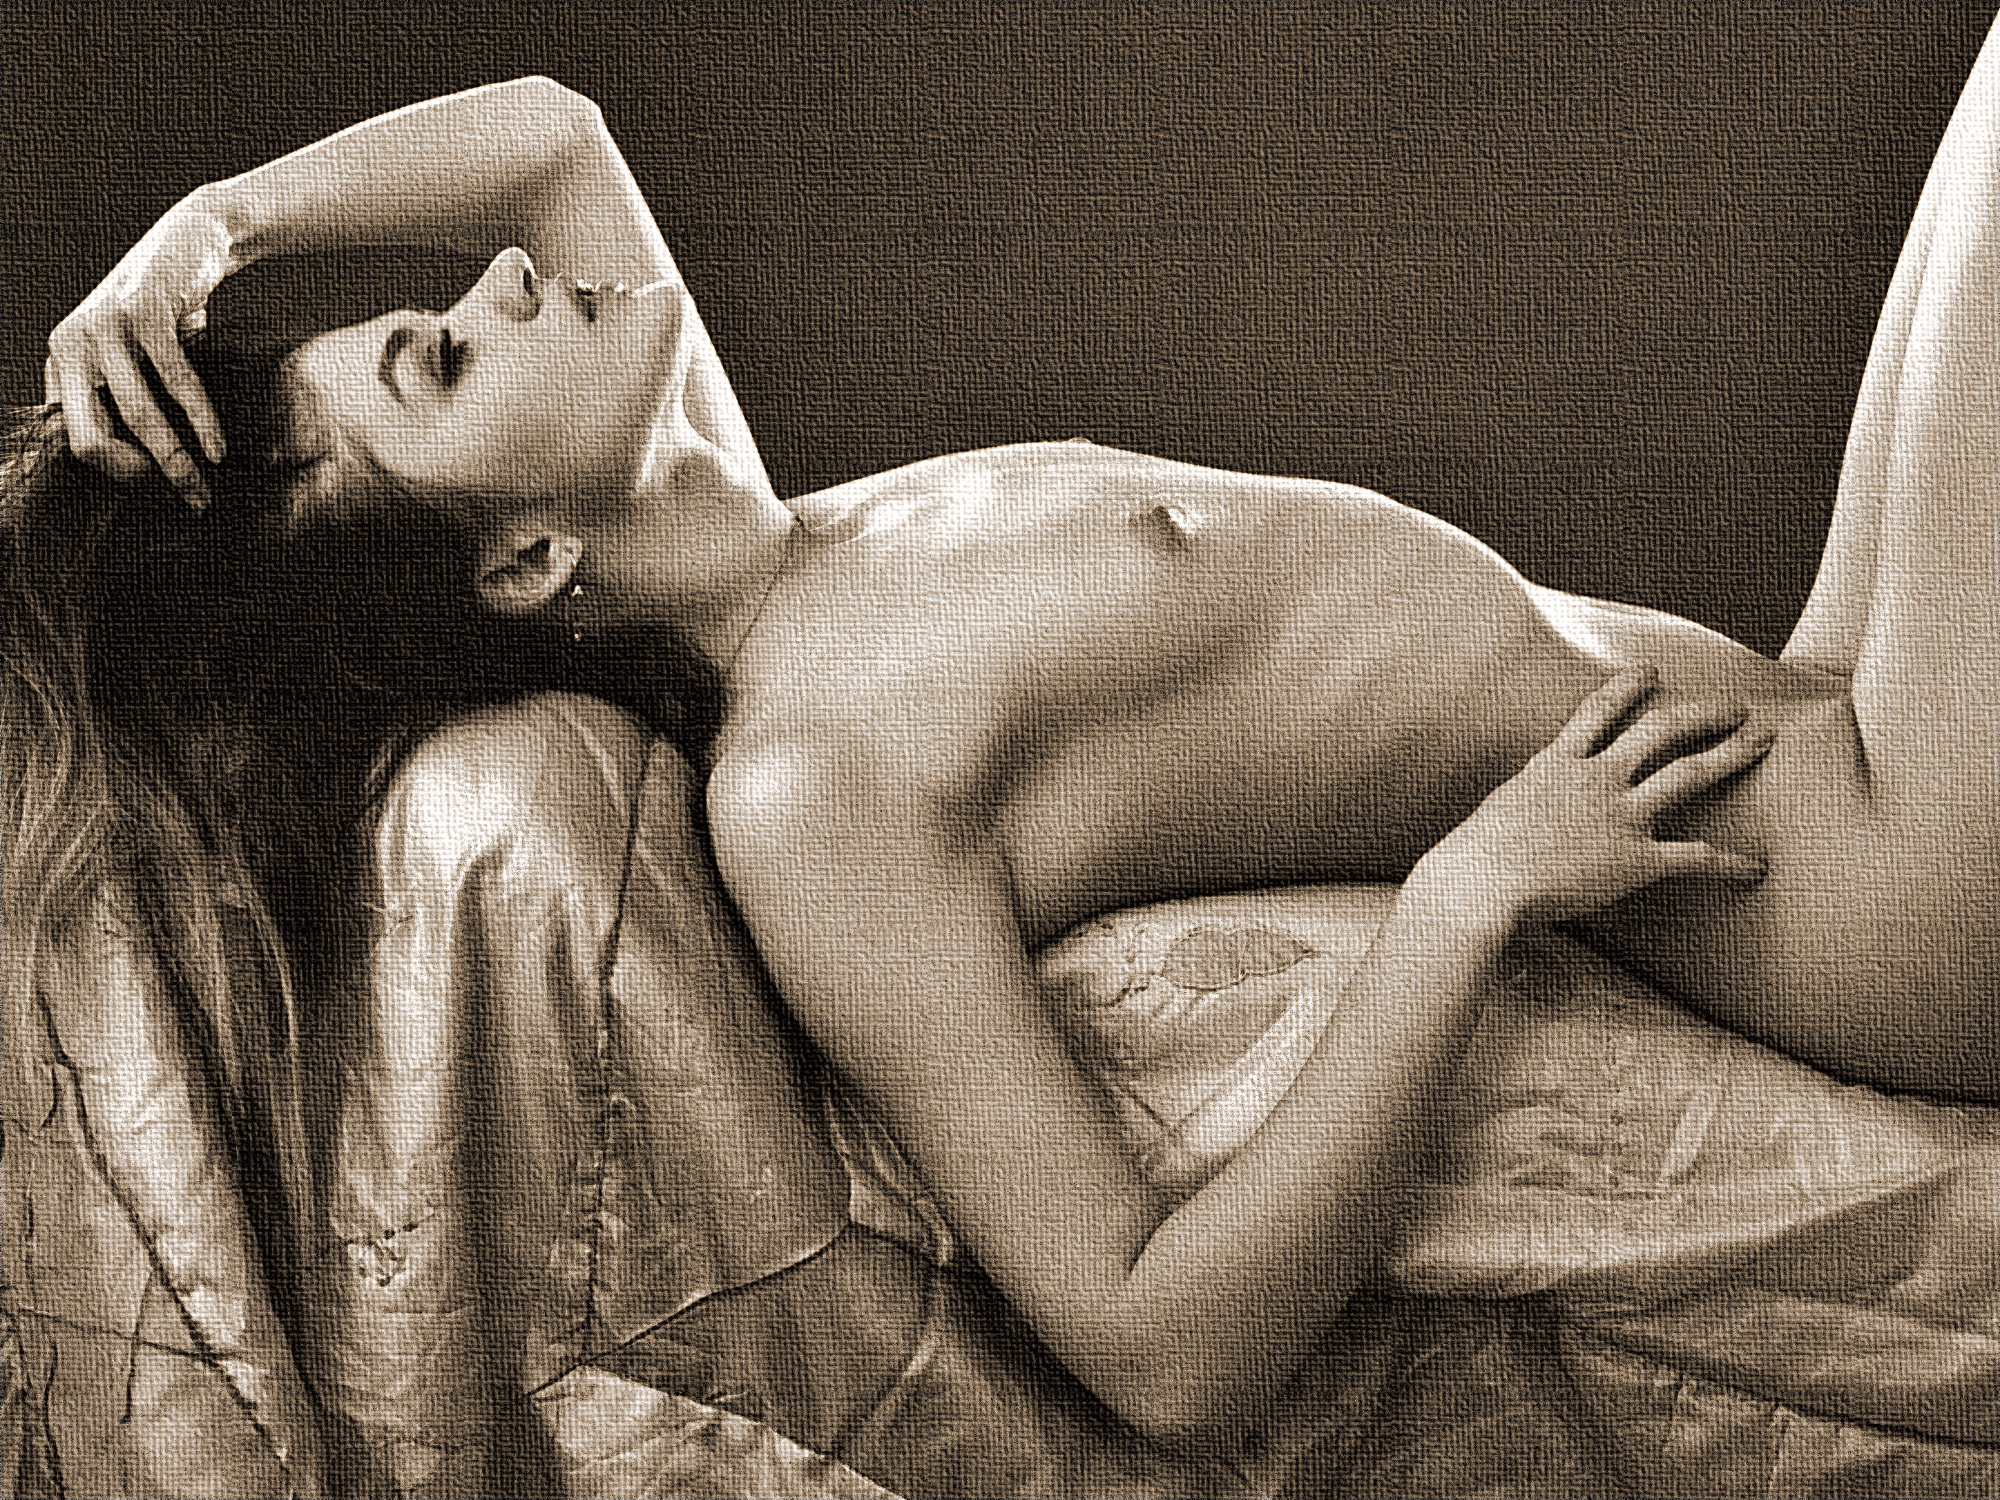
hand, man, girl, woman, male, sitting, arm, muscle, chest, sculpture, drawing, picture, character, body, interaction, the act of, sense, monochrome photography, human positions, art model, figure drawing